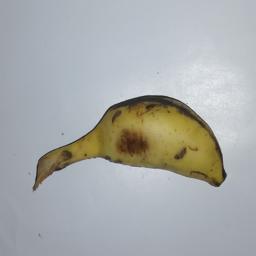
Banana variety: Champa Kola